Gloria Vanderbilt

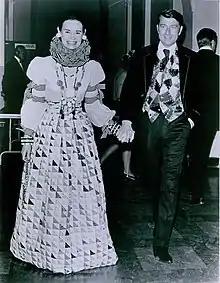
Vanderbilt with her partner Wyatt Cooper in 1970

In 1978, Vanderbilt sold the rights to her name to the Murjani Group and re-launched her own company, GV Ltd, which she had founded in 1976. With her company, she launched dresses, blouses, sheets, shoes, leather goods, liqueurs, and accessories. In the period from 1982 to 2002, L'Oreal launched eight fragrances under the brand name "Gloria Vanderbilt." Murjan sold rights to the name "Gloria Vanderbilt" to the owners of Gitano Group Inc. in 1988.